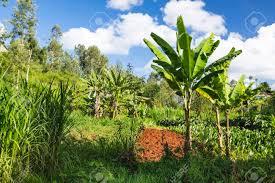
Hapa ni kwenye shamba shambani. Shamba inaonyesha kuna mimea inamea pale. Kuna mimea kama vile kuna ndizi pale na kuna kuna mmea ya mahindi. Ndizi haya bado hayajatoa, hayana mzao. Bado hayajatoa mzao na inaendelea kumea.